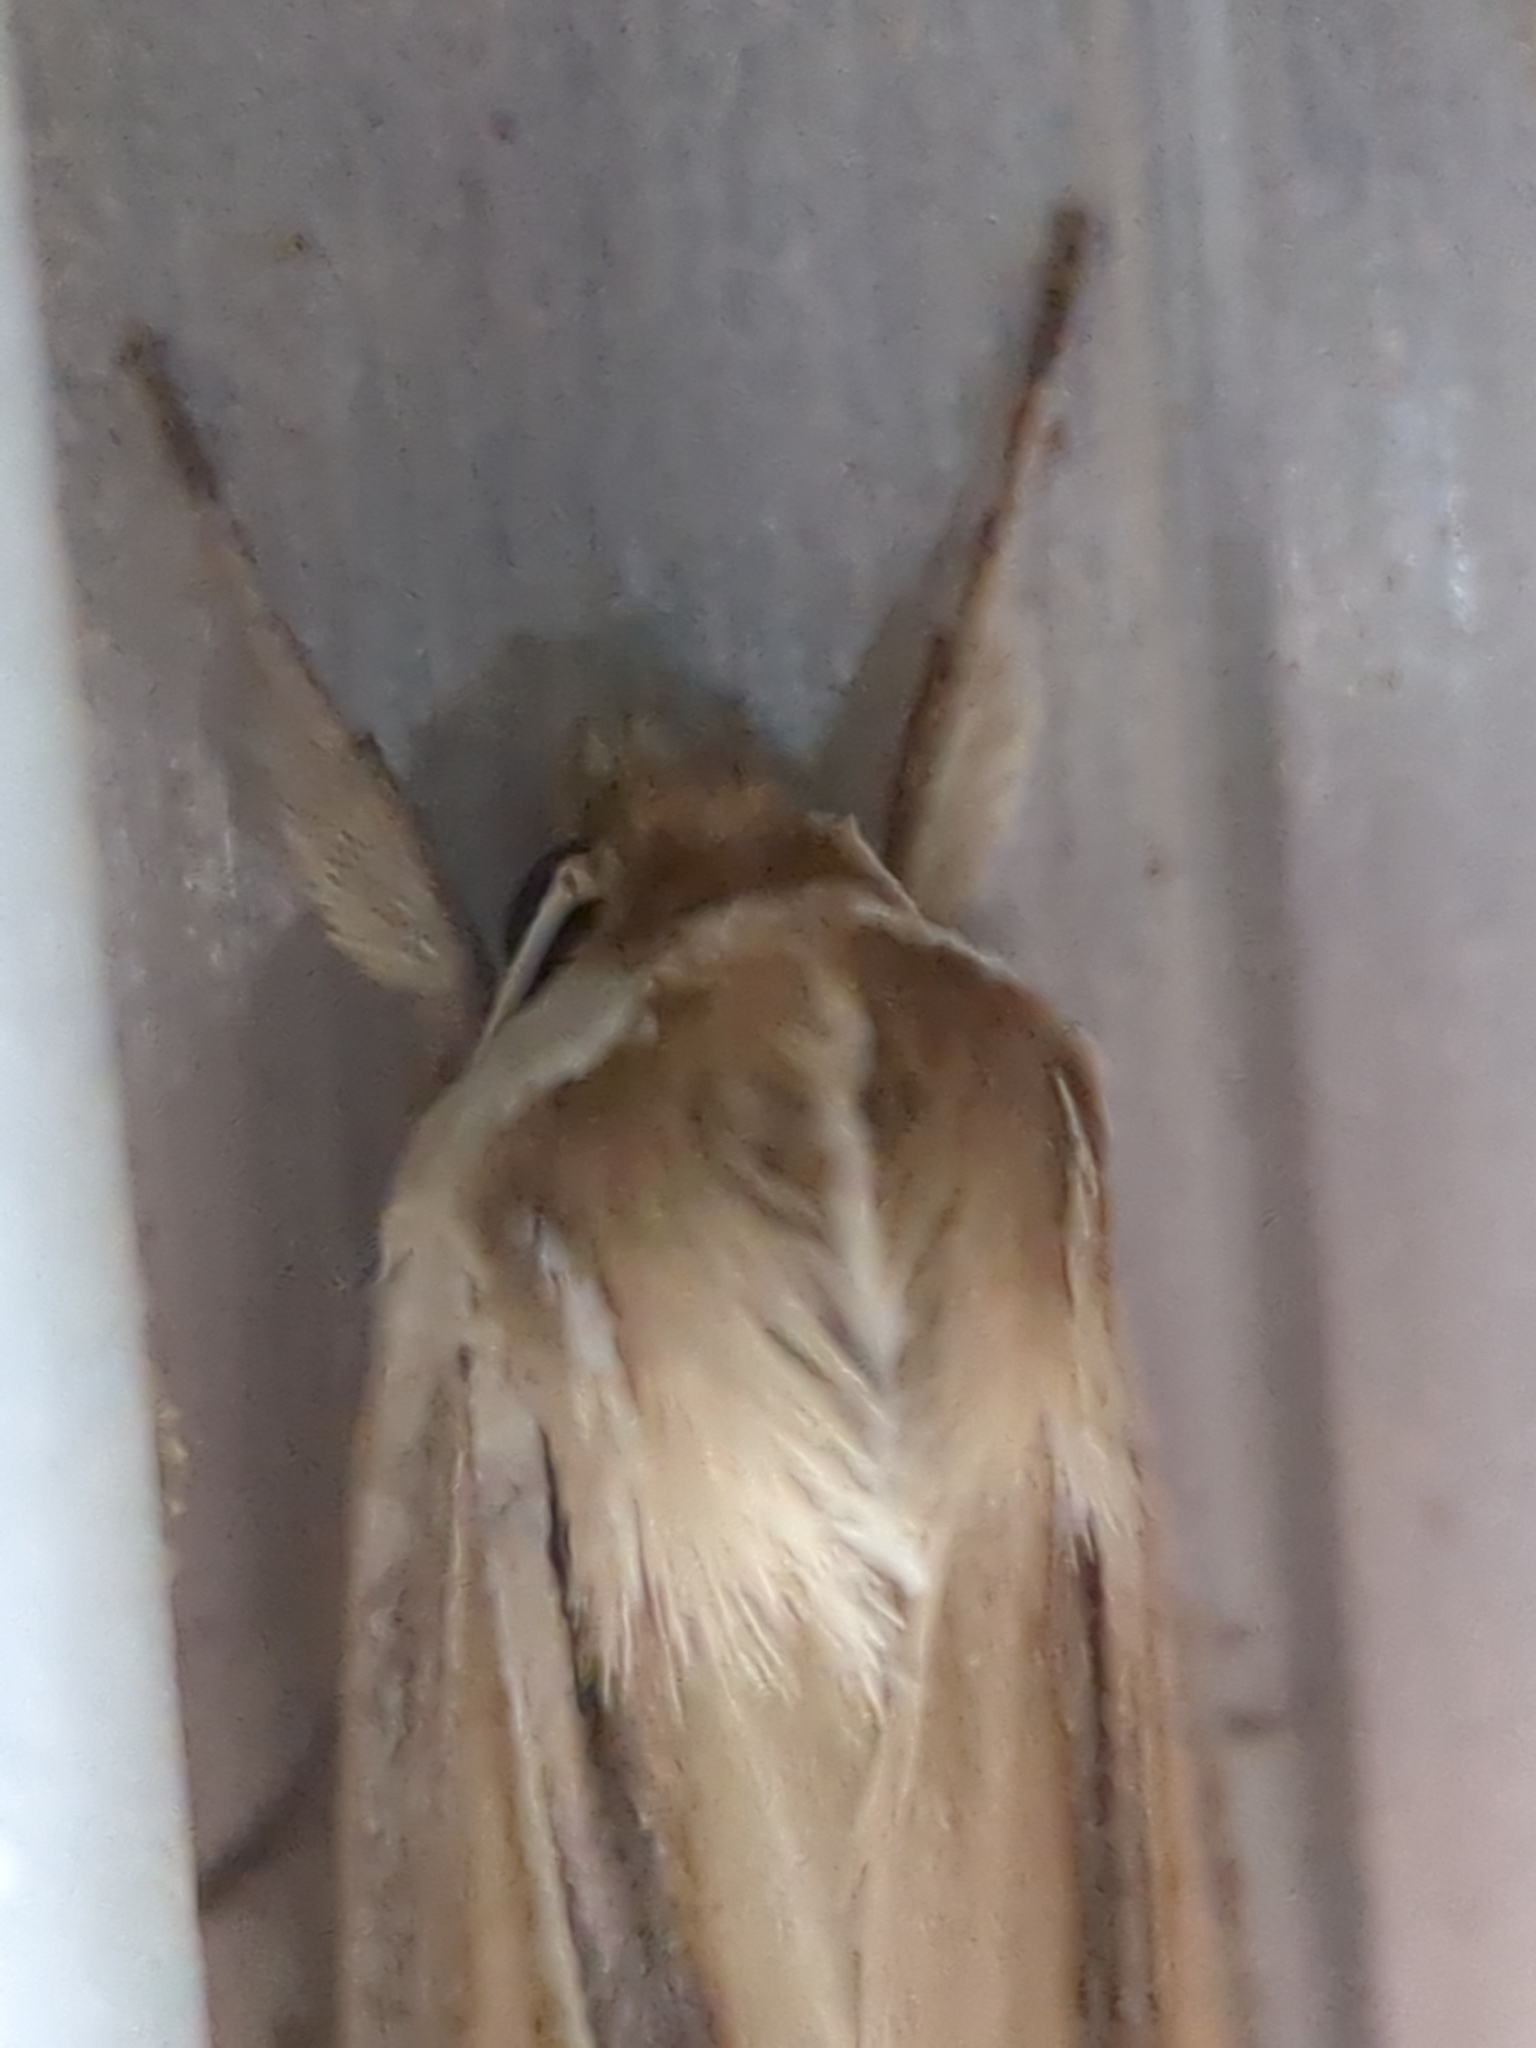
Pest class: wheathead_armyworm_Dargida_diffusa